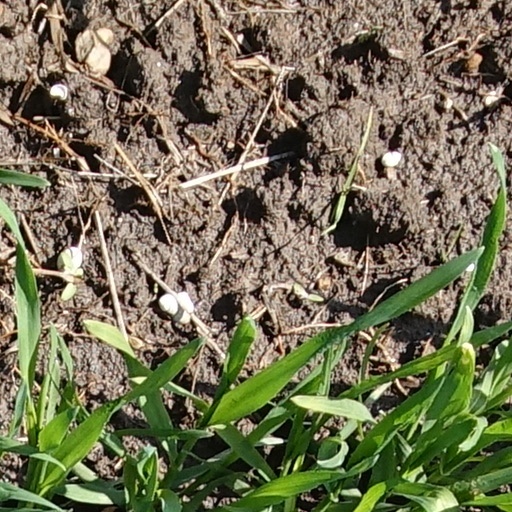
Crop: wheat